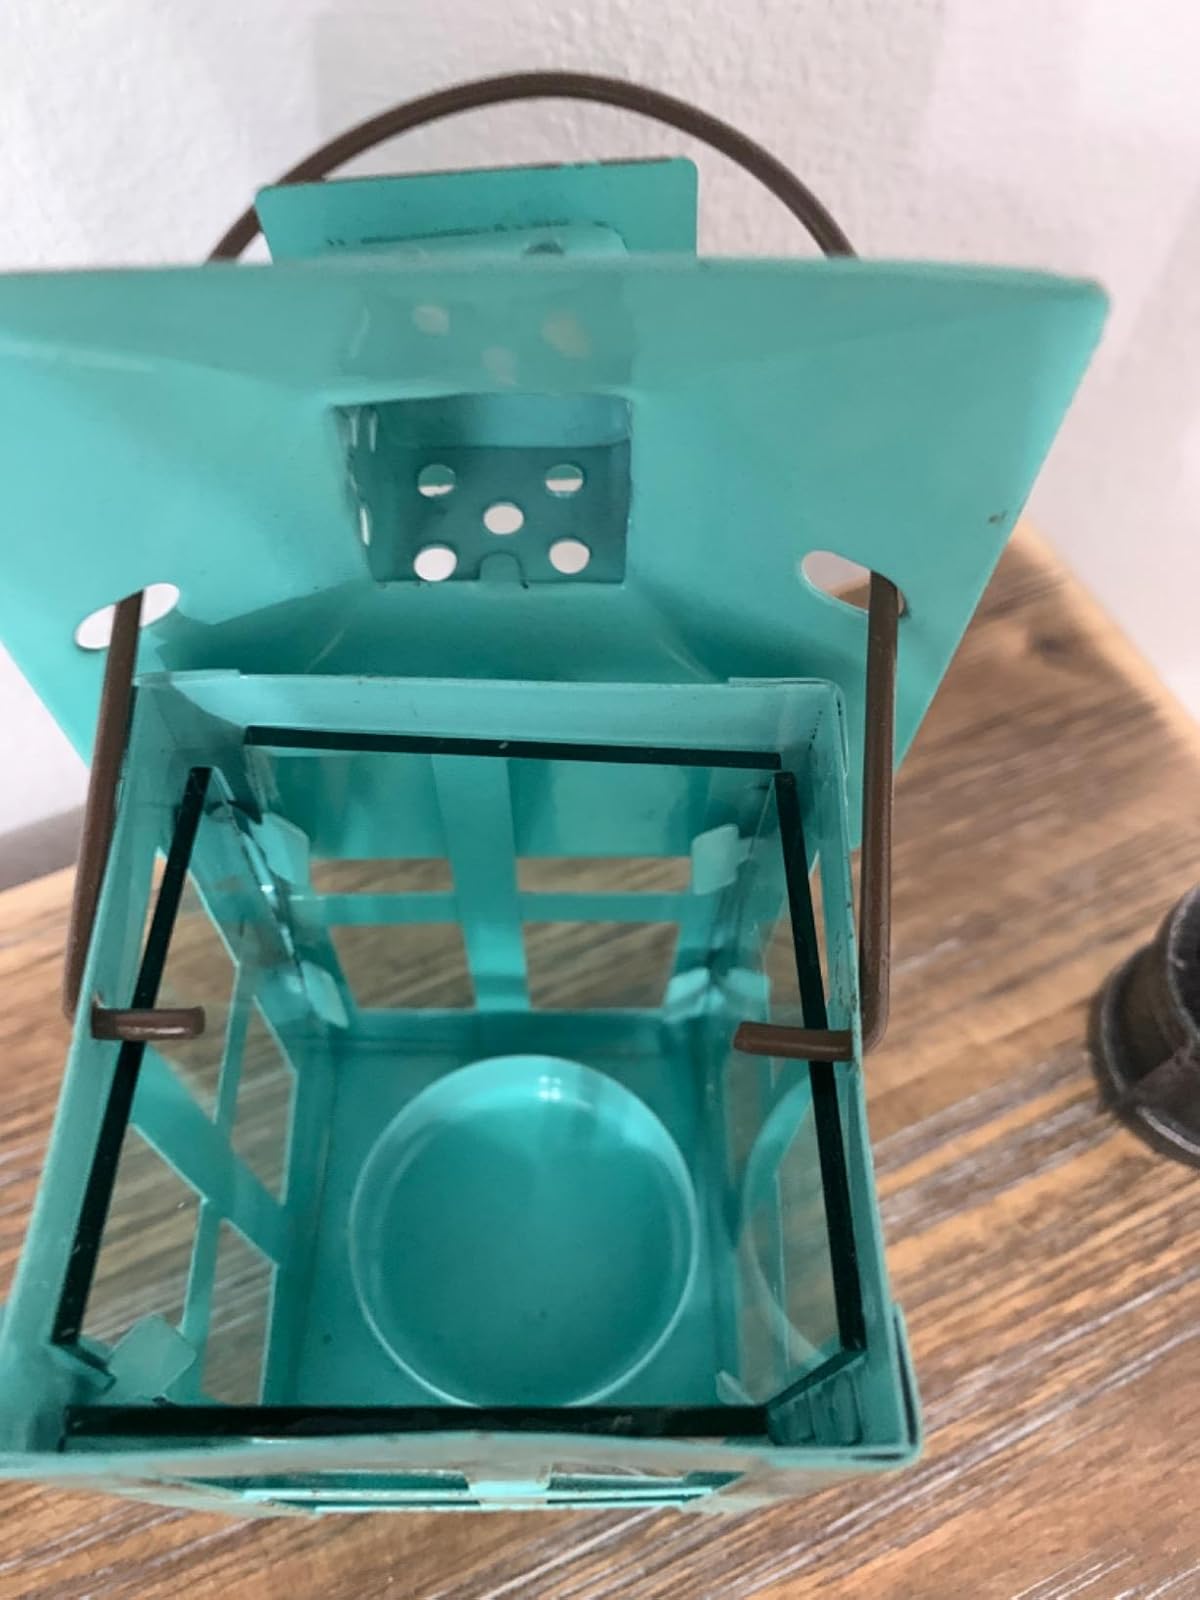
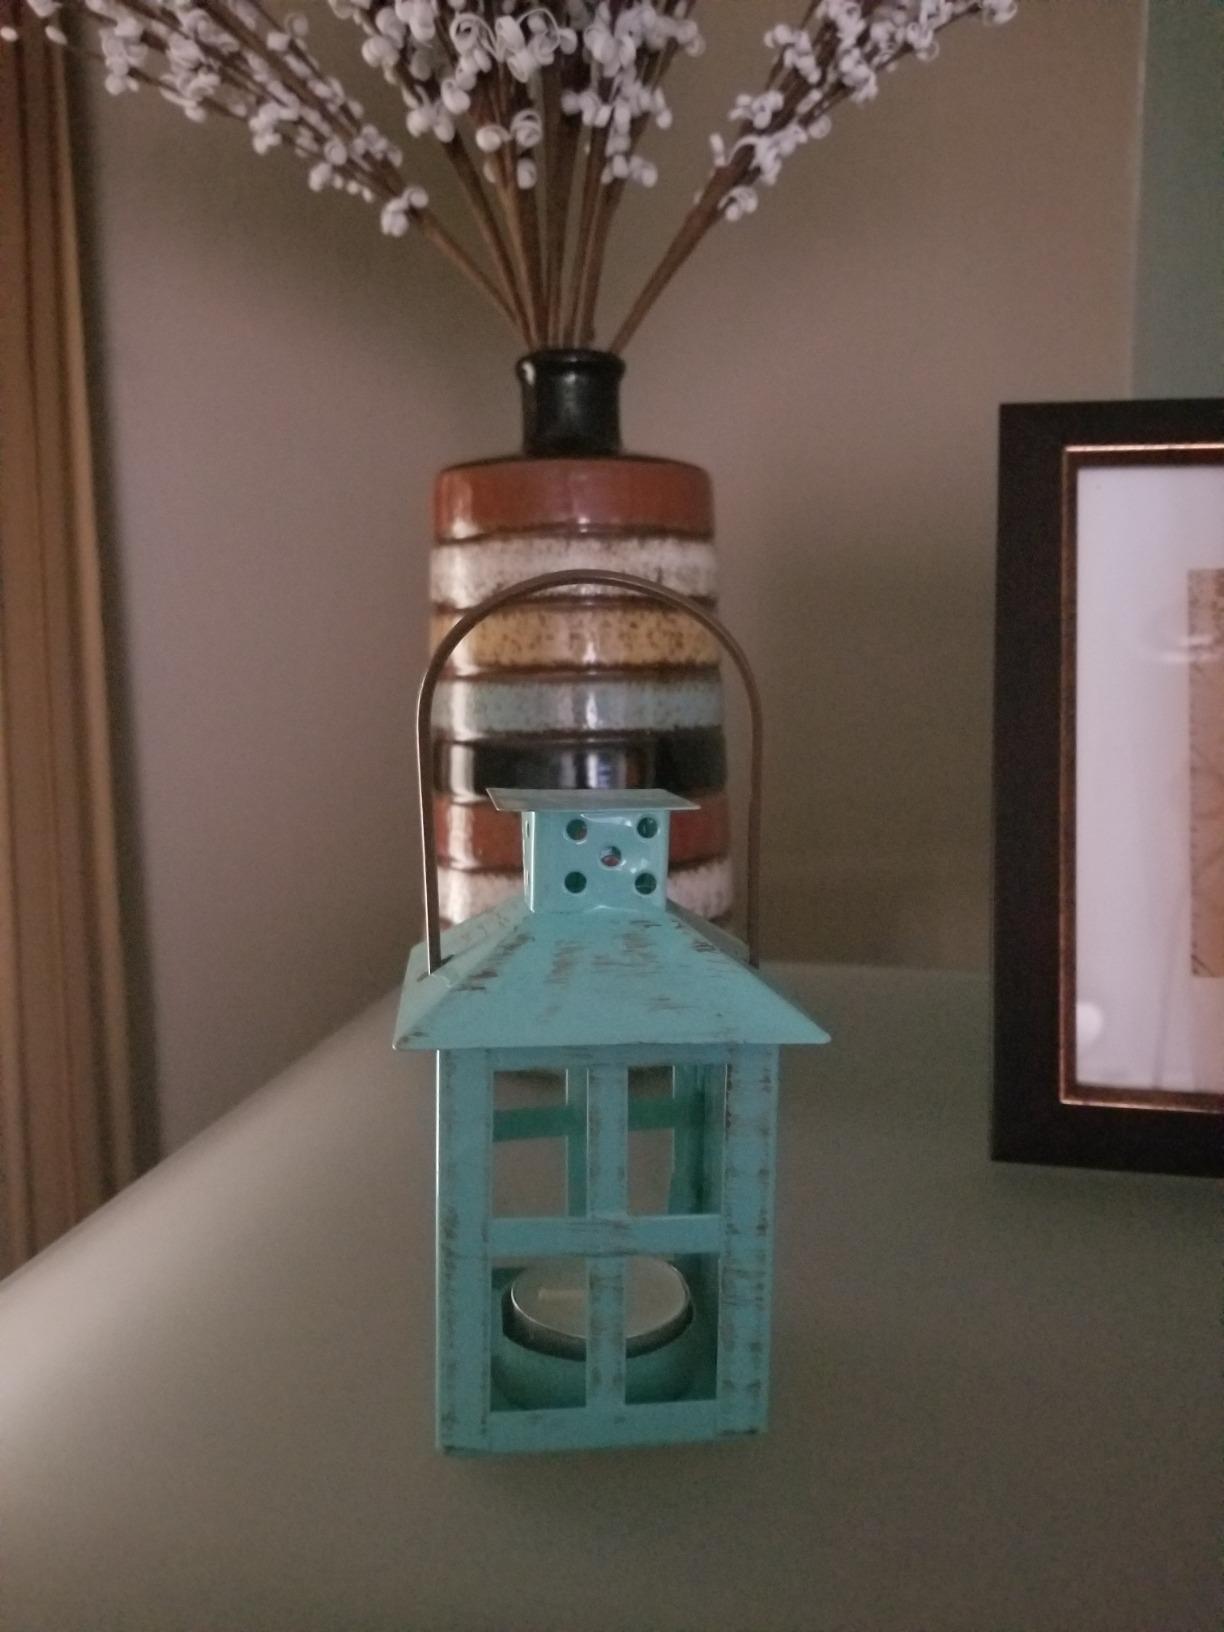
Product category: lantern
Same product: yes